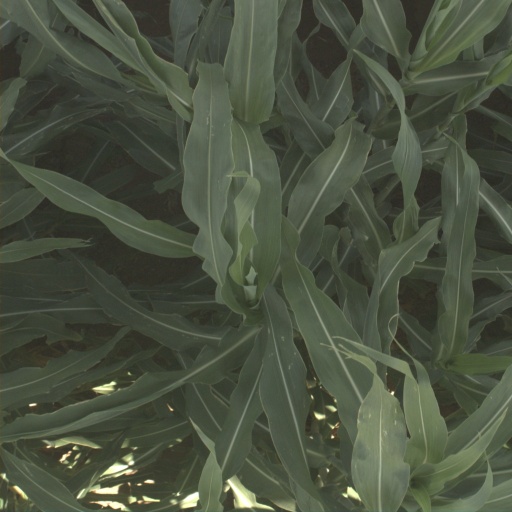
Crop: sorghum